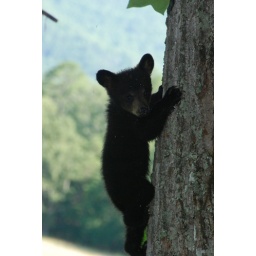
Baby bear cub taken in the Great Smokey Mountain National Forest, in Cades coveTN